Eagle Creek Fire

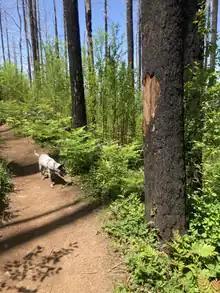
A dog walks by trees damaged by the Eagle Creek Fire in May 2023

A six-mile stretch of the Historic Columbia River Highway between Bridal Veil and Ainsworth State Park, a section providing access to many popular scenic destinations such as Multnomah Falls, remained closed until November 2018. About 9,000 trees in danger of falling on the road were cut, and more than 3,000 feet of protective fencing was installed before the historic road was deemed safe for public travel, according to the Oregon Department of Transportation.